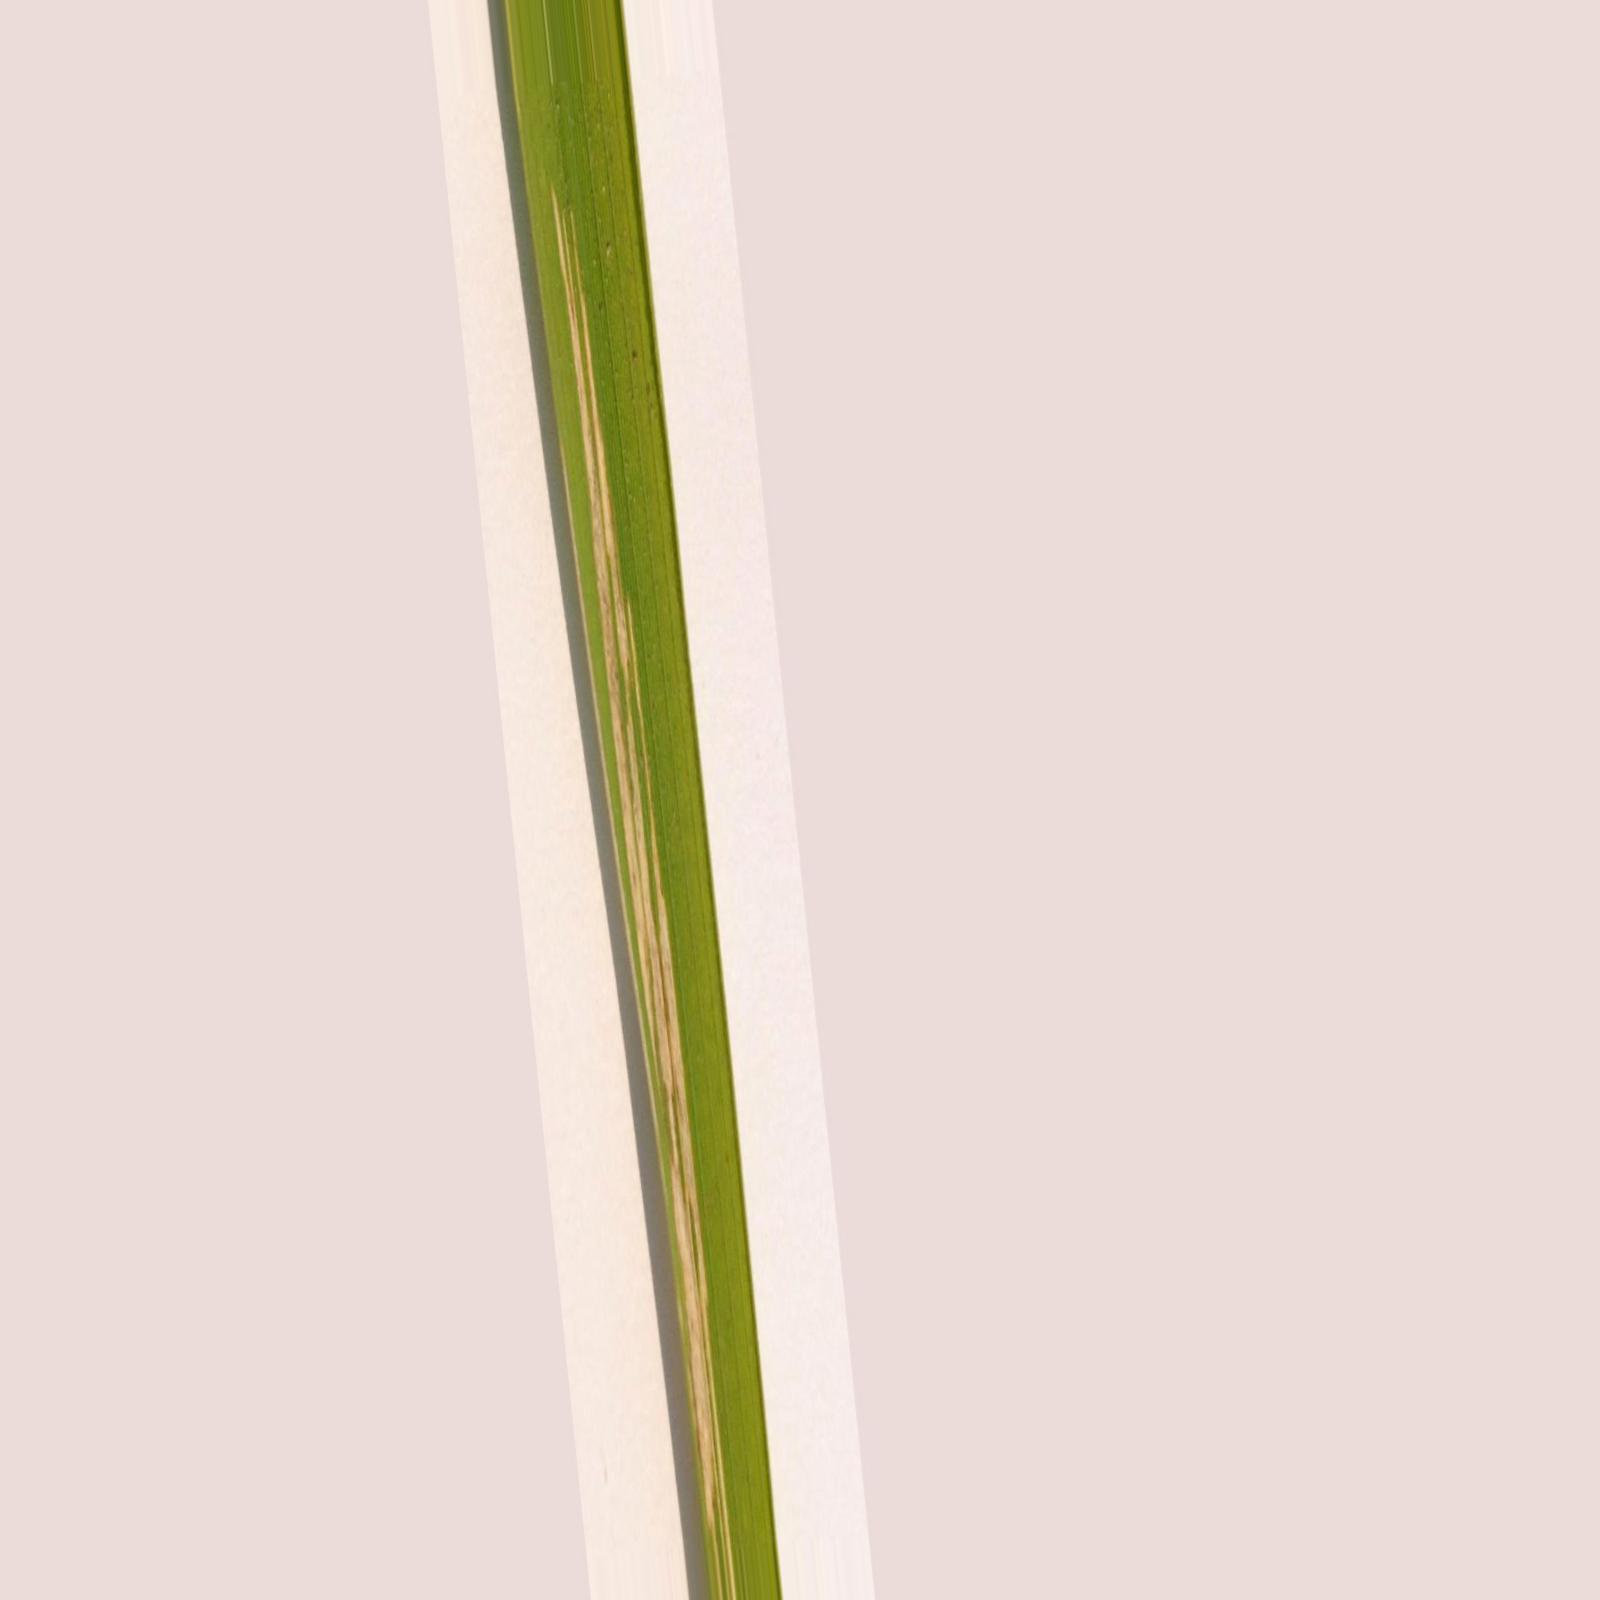
Nhãn: Bệnh Bạc lá (Bacterial leaf blight)